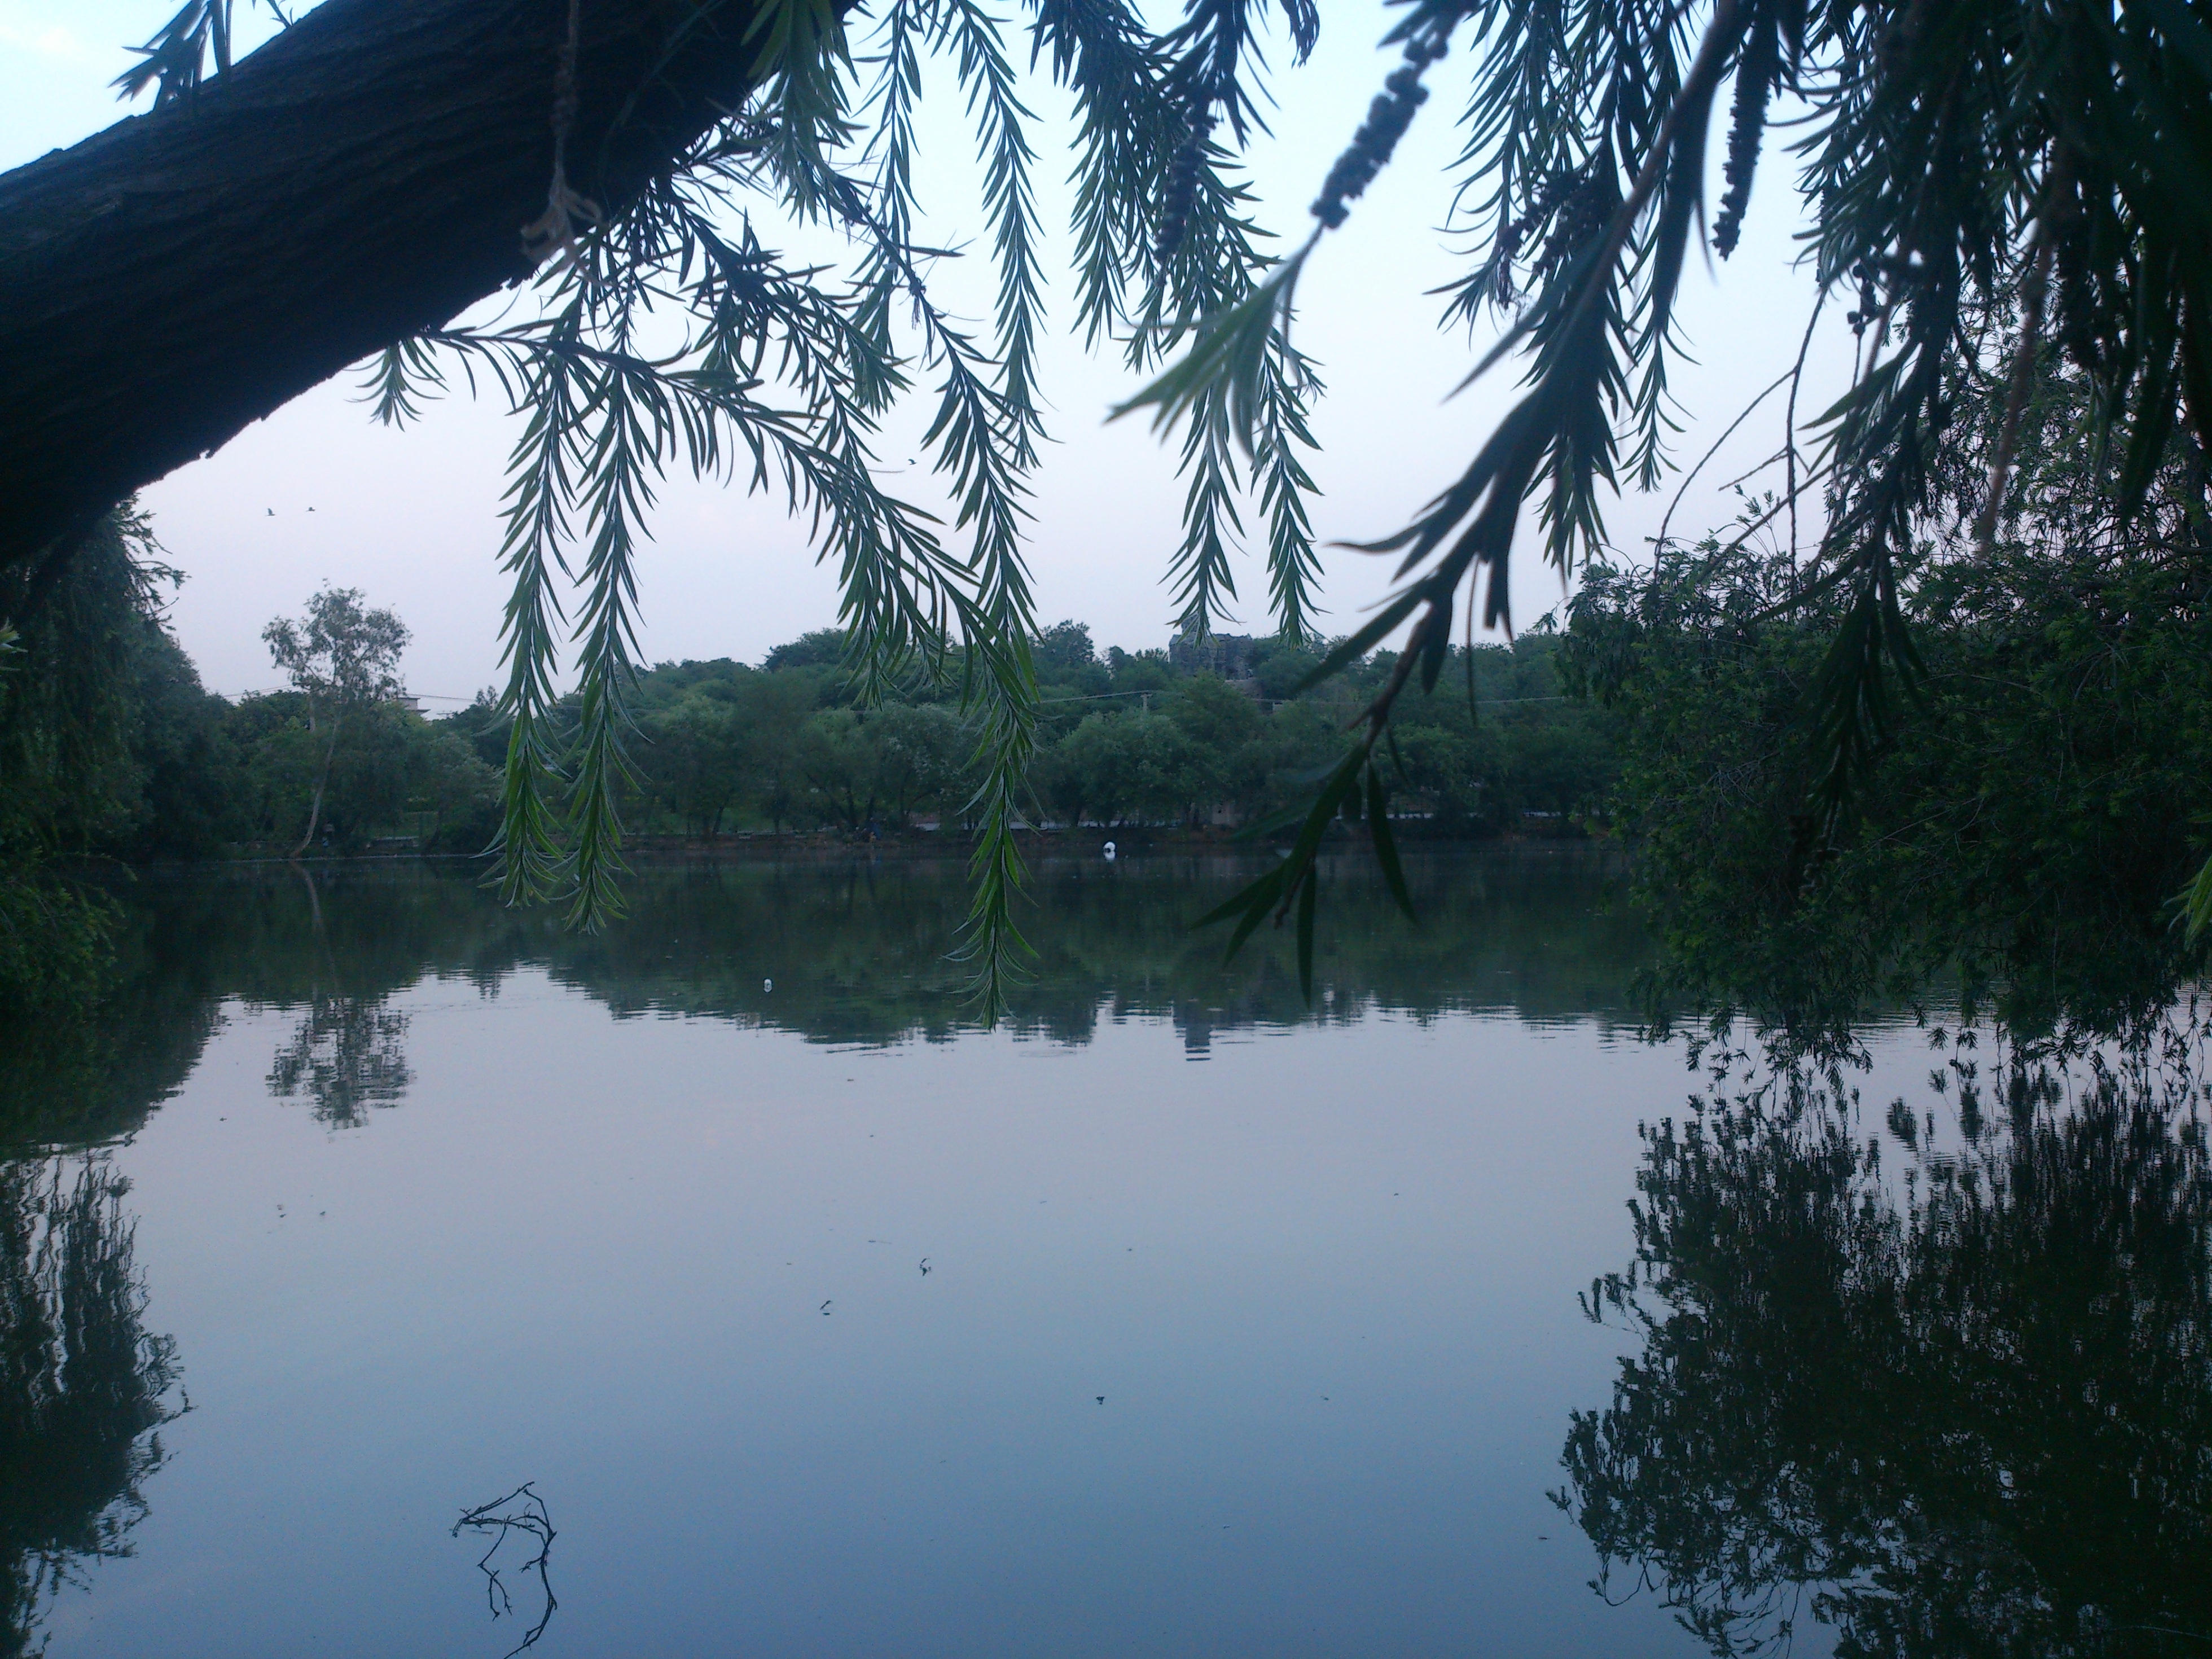
tree, water, nature, forest, wilderness, lake, river, pond, reflection, reservoir, body of water, wetland, habitat, natural environment, atmospheric phenomenon, woody plant, bayou